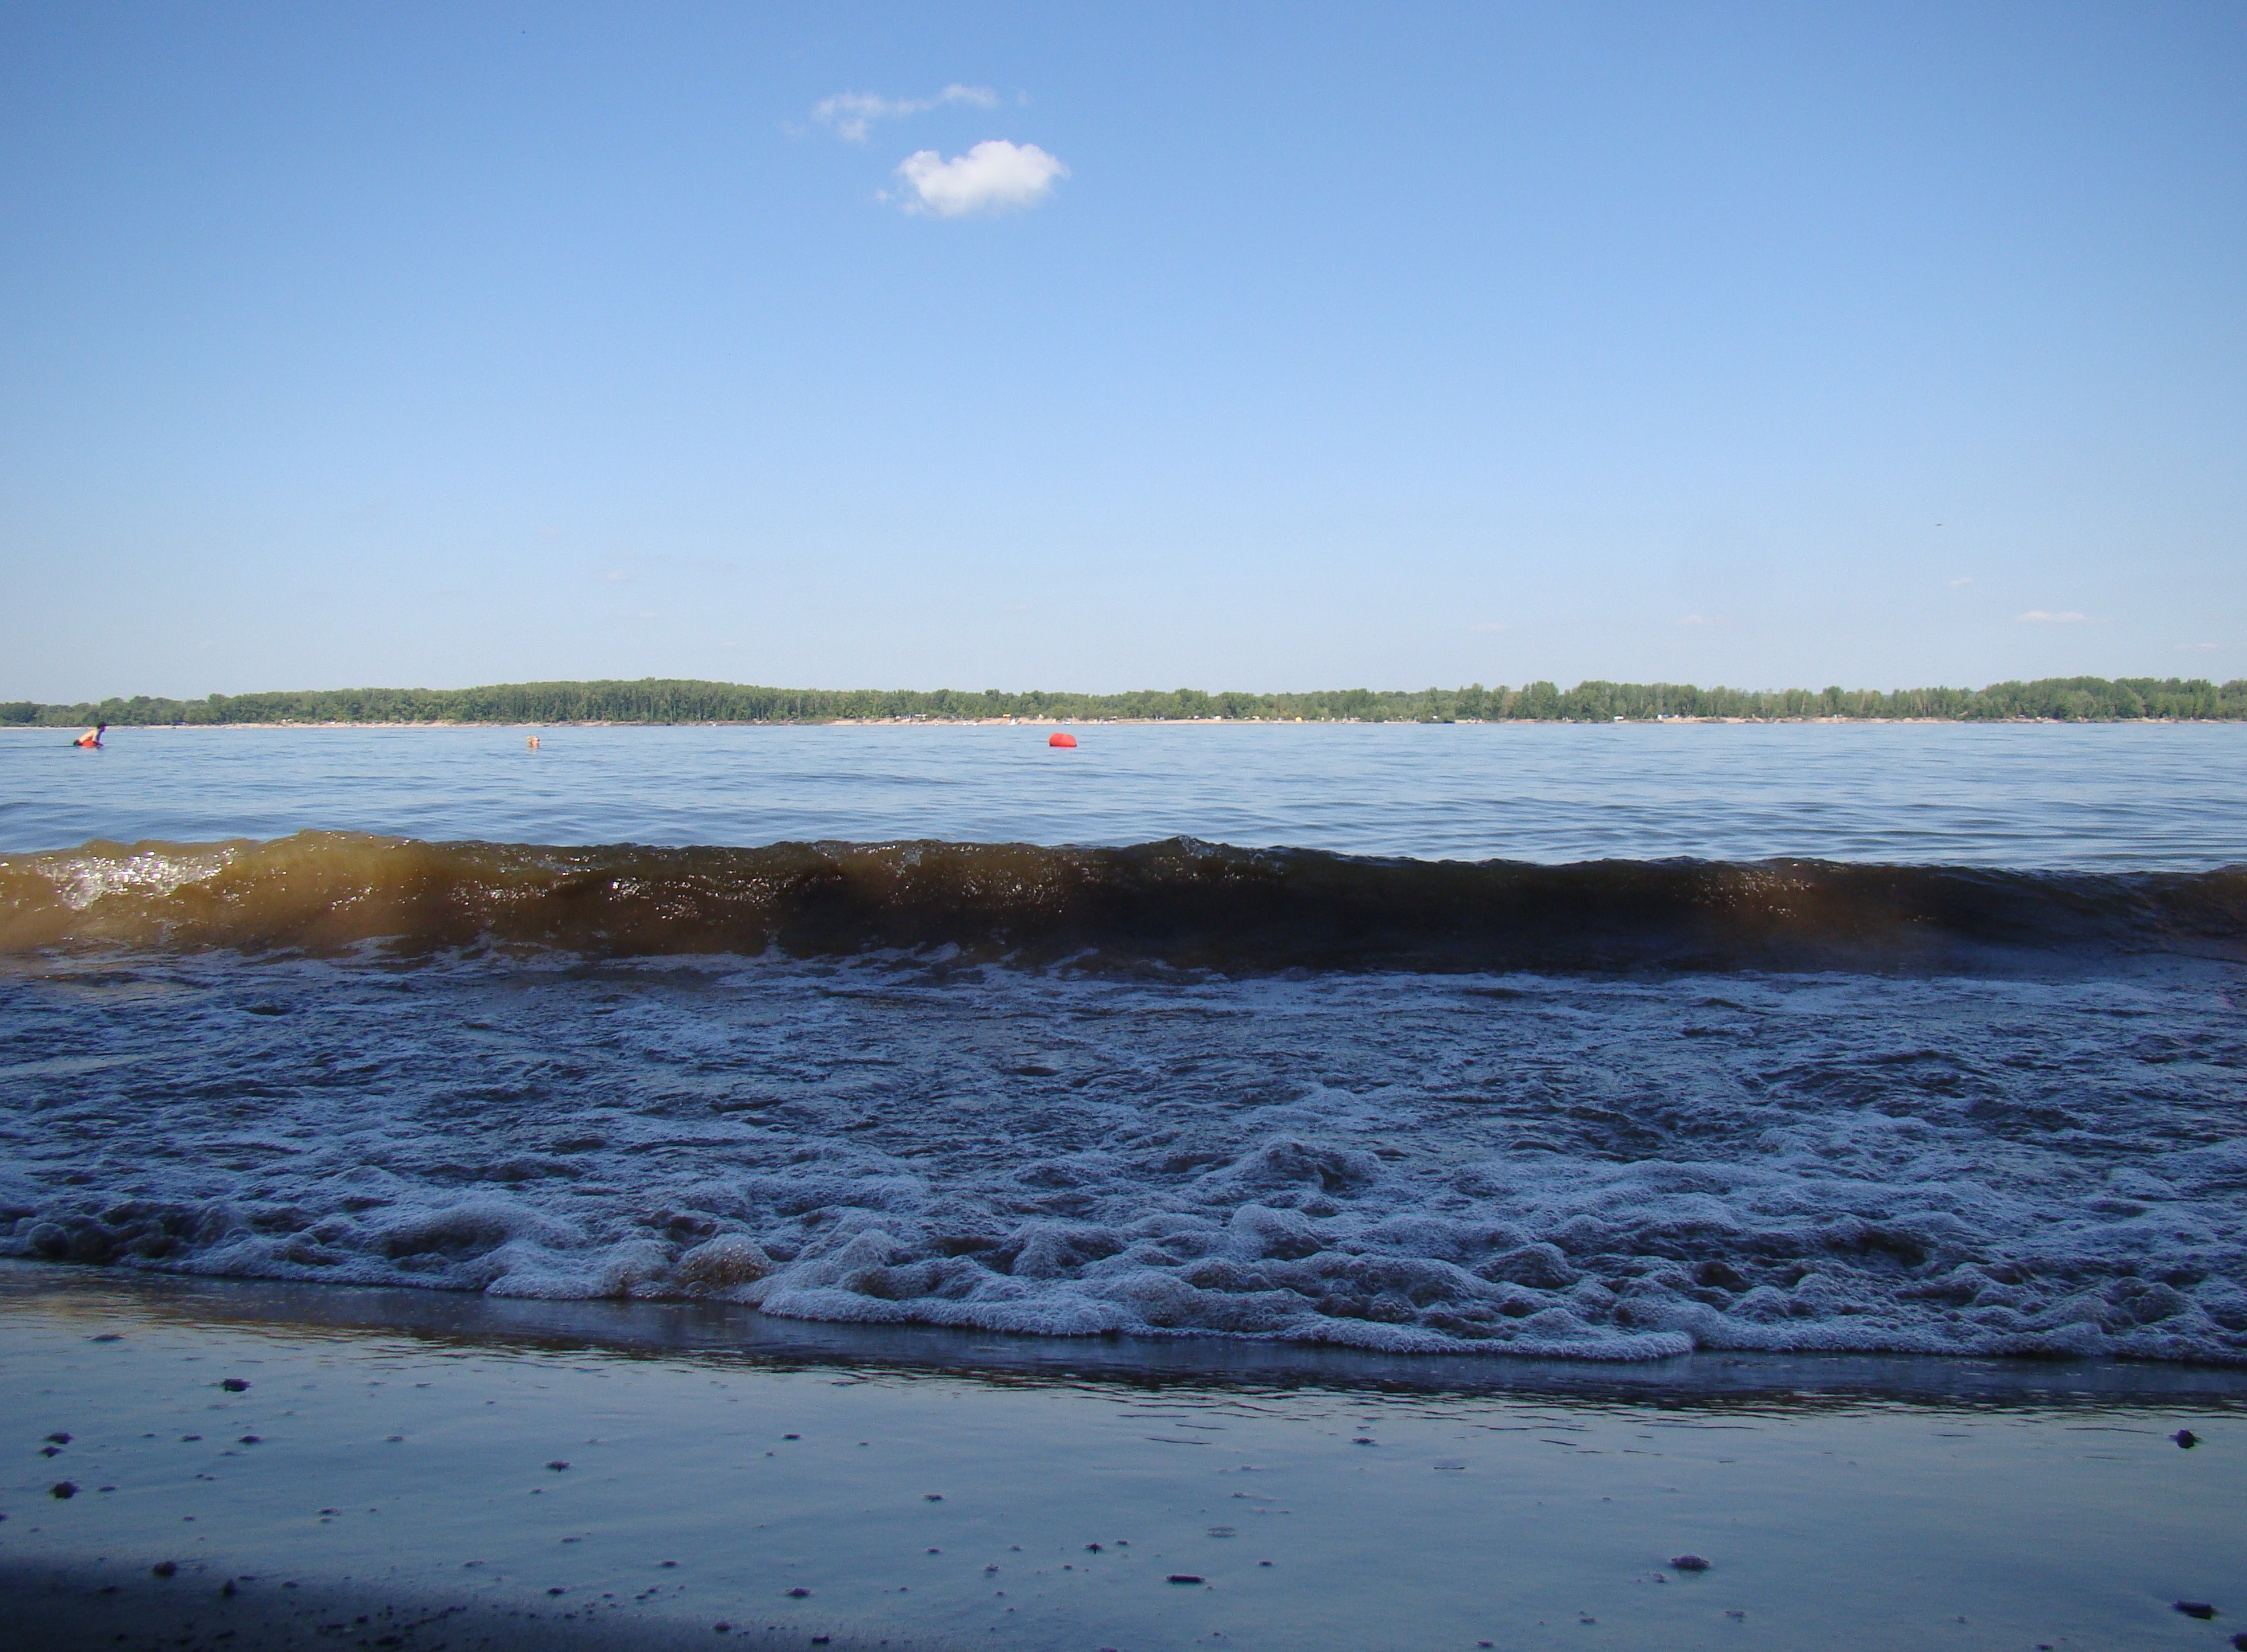
beach, sea, coast, water, sand, ocean, horizon, cloud, sky, sun, shore, wave, river, summer, shadow, bay, body of water, day, mudflat, wind wave